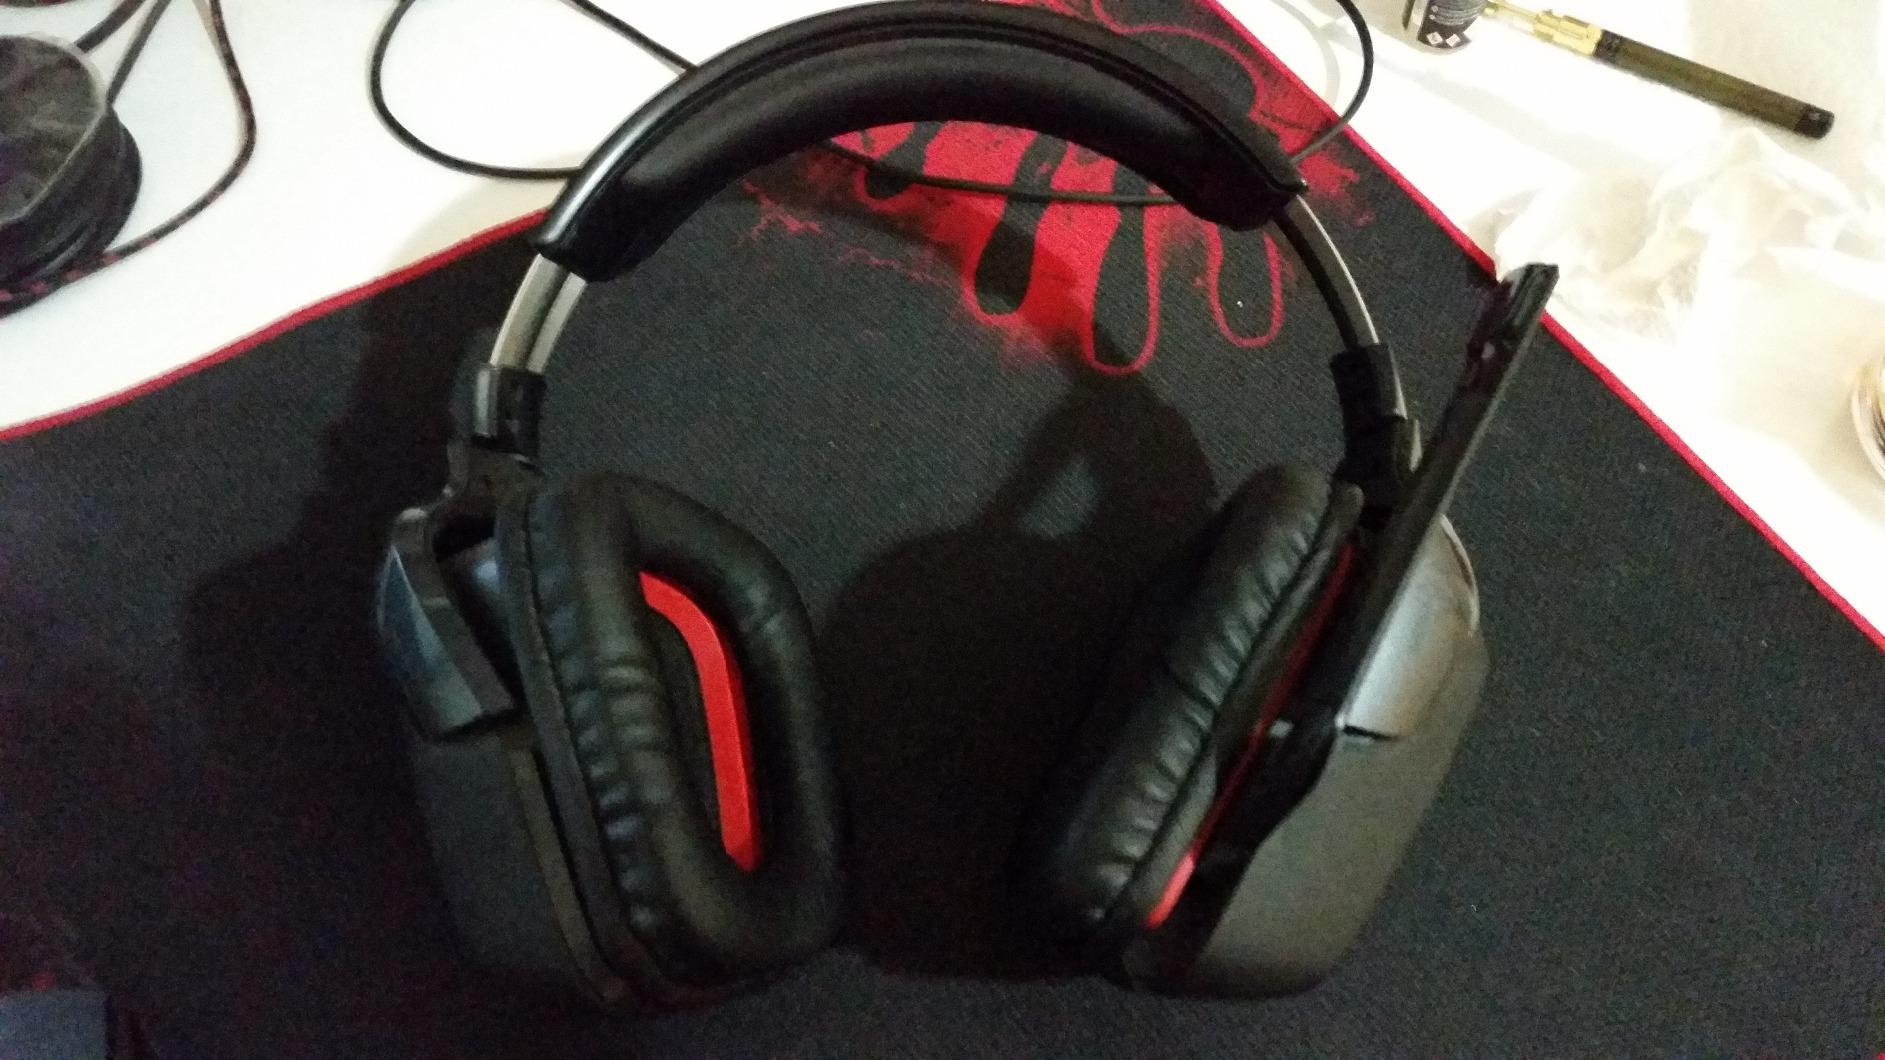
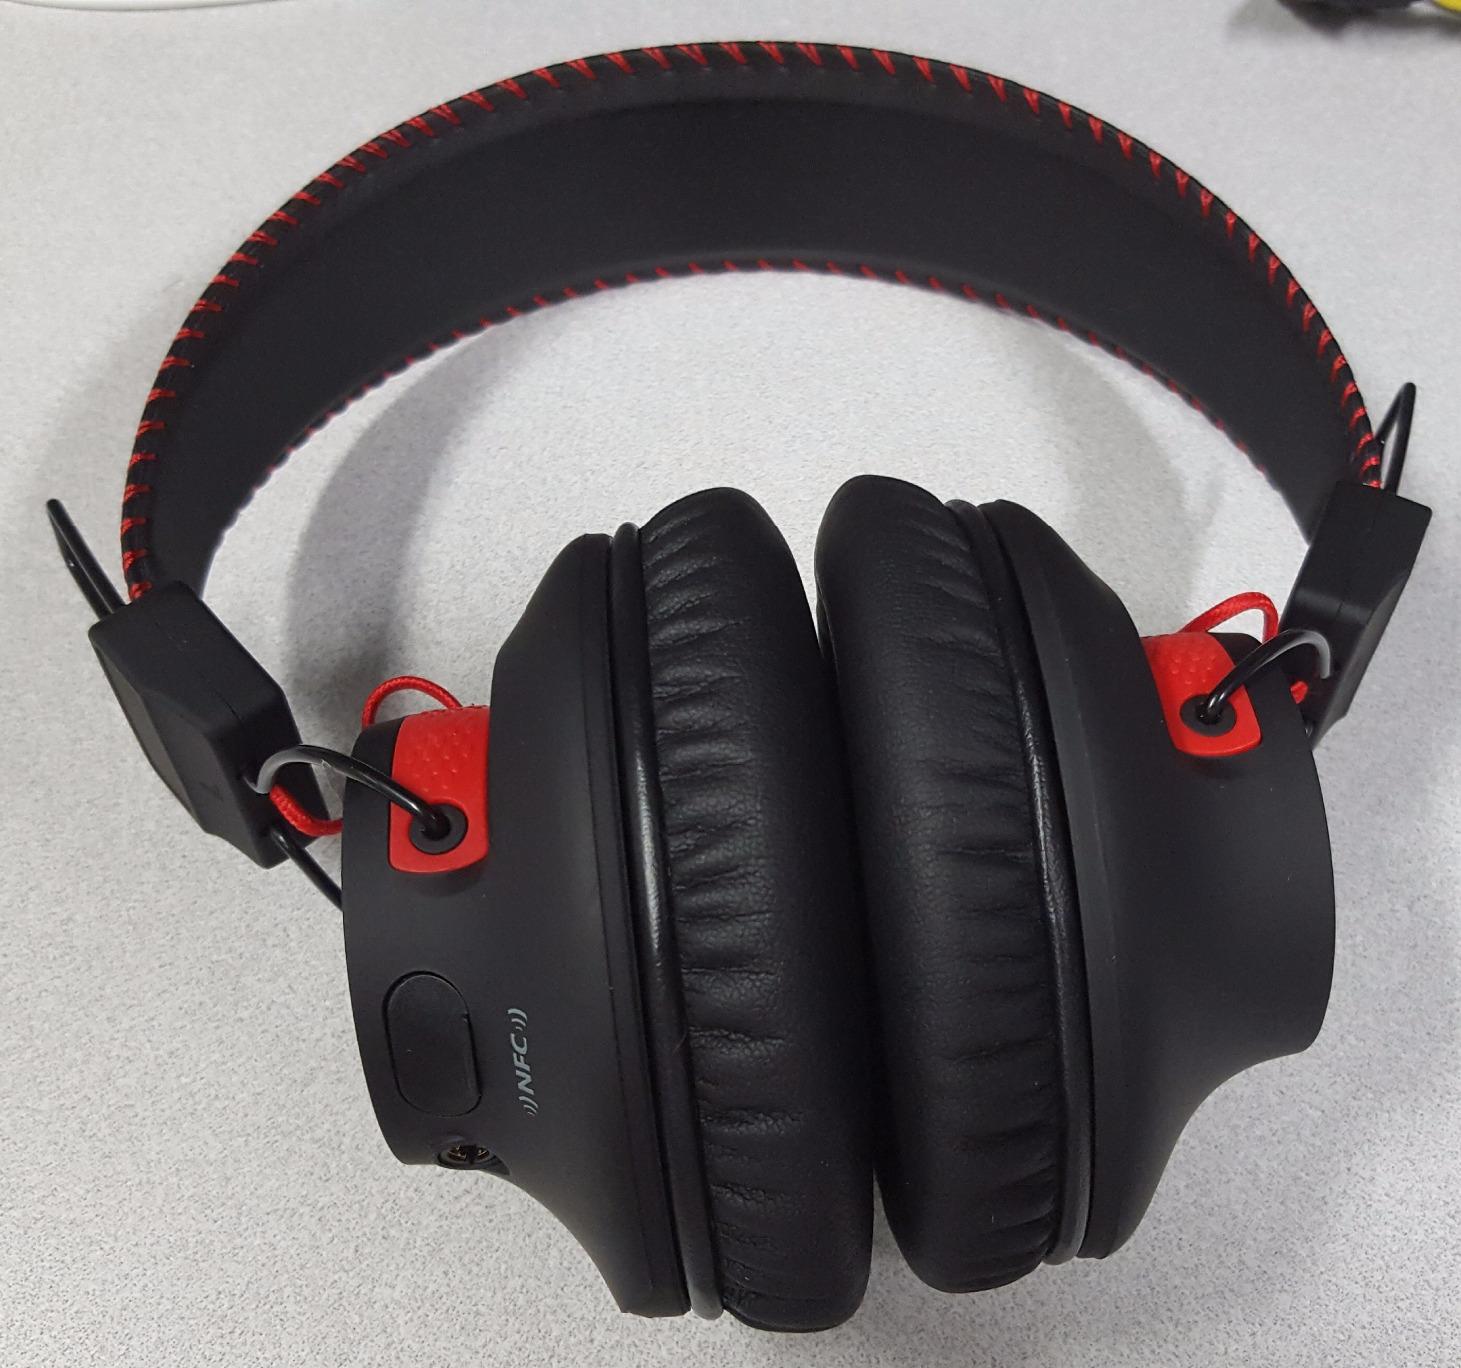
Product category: headphones
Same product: no